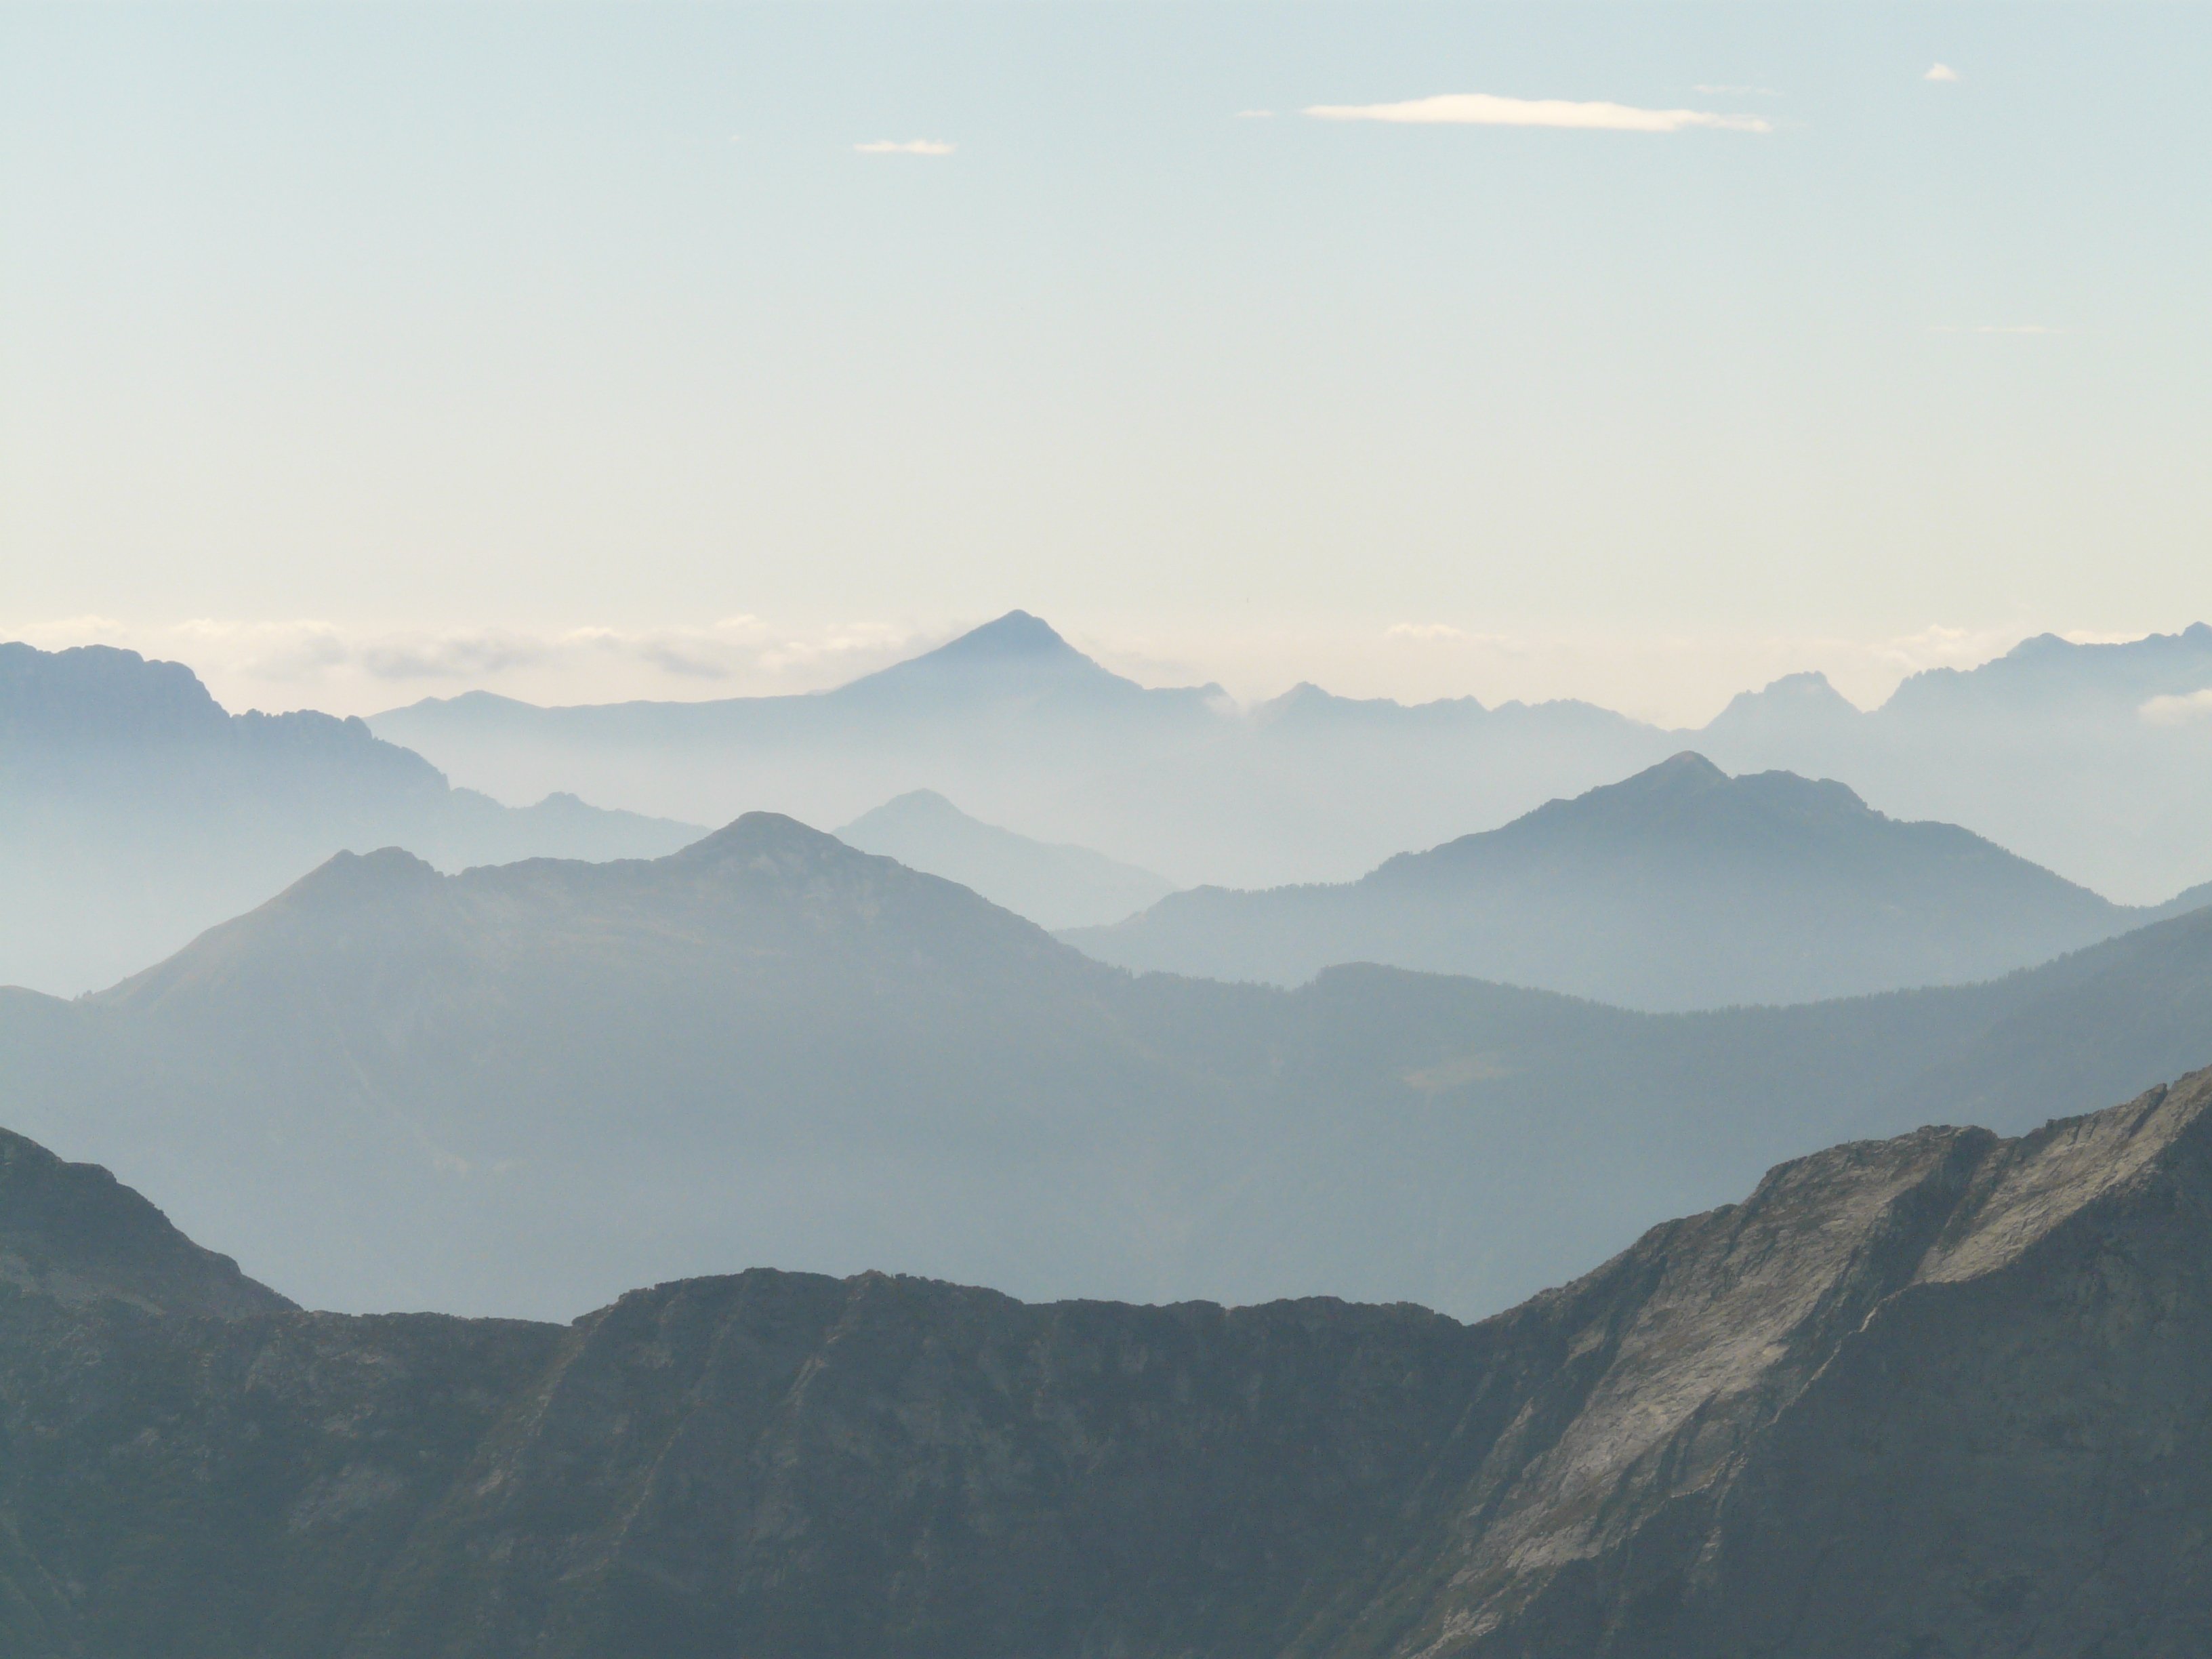
landscape, nature, wilderness, mountain, snow, cloud, fog, sunrise, morning, hill, view, dawn, mountain range, panorama, haze, ridge, summit, mountains, alps, vision, overview, outlook, plateau, fell, landform, geographical feature, atmospheric phenomenon, mountainous landforms